Sport in Cardiff

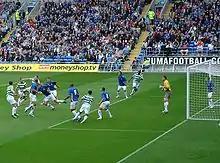

Glamorgan CCC play in the England and Wales Cricket Board County Championship and have competed as a first class county since 1921. Their headquarters and ground is the SWALEC Stadium, Sophia Gardens, since moving from Cardiff Arms Park in 1966. The club, which has over 7000 members, also runs the Welsh Cricket Academy. The Sophia Gardens stadium underwent a multimillion-pound improvement since being selected to host the first 'England' v Australia Test match of the 2009 Ashes series.